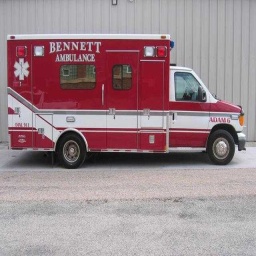
Label: ambulance